Blue Ridge Parkway

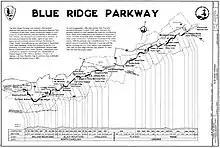
Schematic map of the Parkway

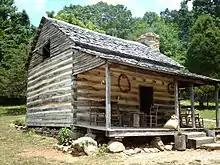
Farm at the Humpback Rock

The parkway runs from the southern terminus of Shenandoah National Park's Skyline Drive in Virginia at Rockfish Gap to U.S. Route 441 (US 441) at Oconaluftee in the Great Smoky Mountains National Park near Cherokee, North Carolina. It is an undivided two-lane expressway for most of its route. Access is controlled via interchanges with local roads and state/US highways. The parkway crosses (but does not interchange with) several interstate highways along its route and is carried across streams, railway ravines and cross roads by 168 bridges and six viaducts. Frequent pull-offs, rest areas, and scenic overlooks line the sides of the road. Outside of the Asheville, Boone and Roanoke areas, it largely avoids major population centers, and the road parallels several US and Interstate Highways along sections of its route, which are generally used for longer haul traffic. Because of this, the road and its vistas are designed to be the attraction itself, rather than merely a means of efficient travel. The use of interchanges and grade separation at cross roads is designed to allow for freer flowing traffic and better vistas than frequent intersections and stoplights would allow for.